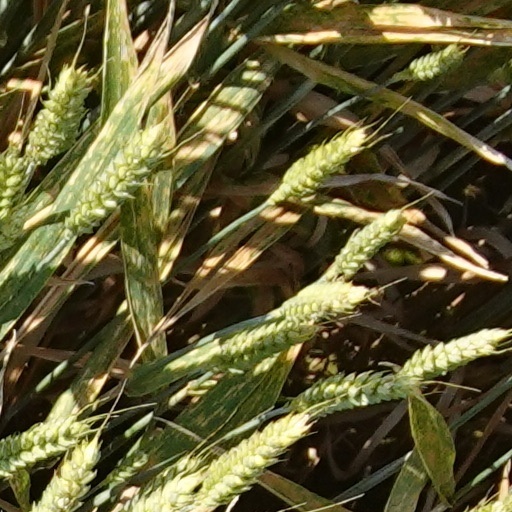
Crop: wheat